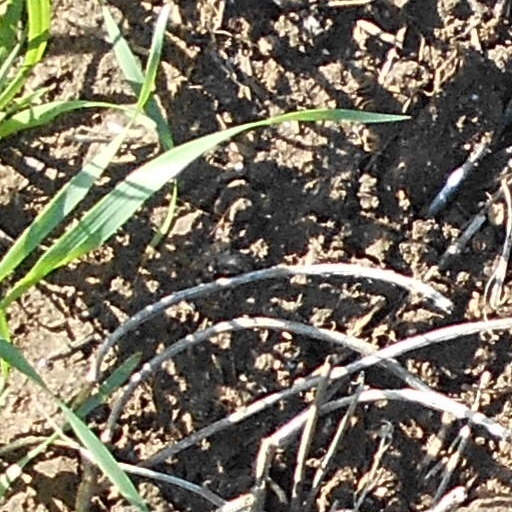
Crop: wheat